2007 South Asian floods

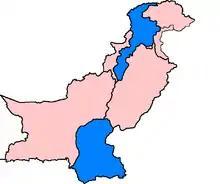
Pakistan subdivisions affected by flooding between 3 July and 15 August 2007 (marked in blue).

By 11 August, 28 people had died in rain-related accidents in Sindh. By 12 August, flood waters were sweeping through villages in southern Pakistan. The Kohistan district of Khyber Pakhtunkhwa was affected by flooding on 12 August. Areas in coastal Balochistan were destroyed, including the village of Solband, which was levelled.